Alexander Berkman

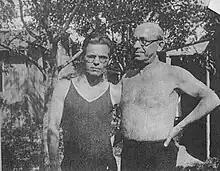
Two middle-aged man pose for an informal photo under some trees. Their arms are behind one another's backs. One man is wearing a t-shirt and the other is bare-chested

Berkman and Goldman defended themselves during their trial. Berkman invoked the First Amendment, asking how the government could claim to fight for "liberty and democracy" in Europe while suppressing free speech at home: